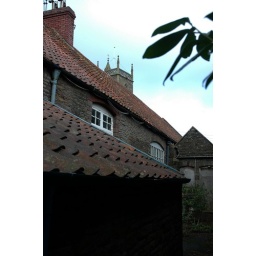
with the tower of Holy Trinity showing over the roof